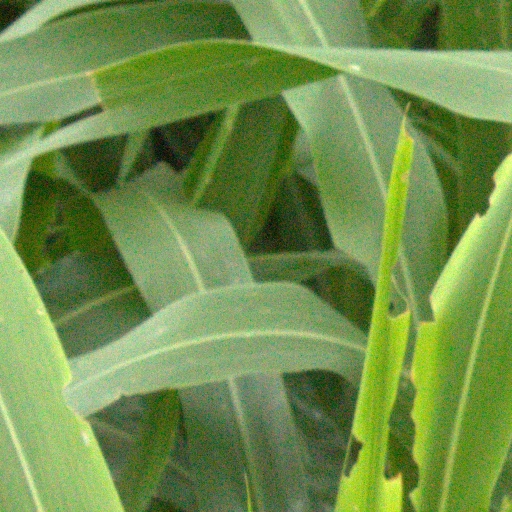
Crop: sorghum